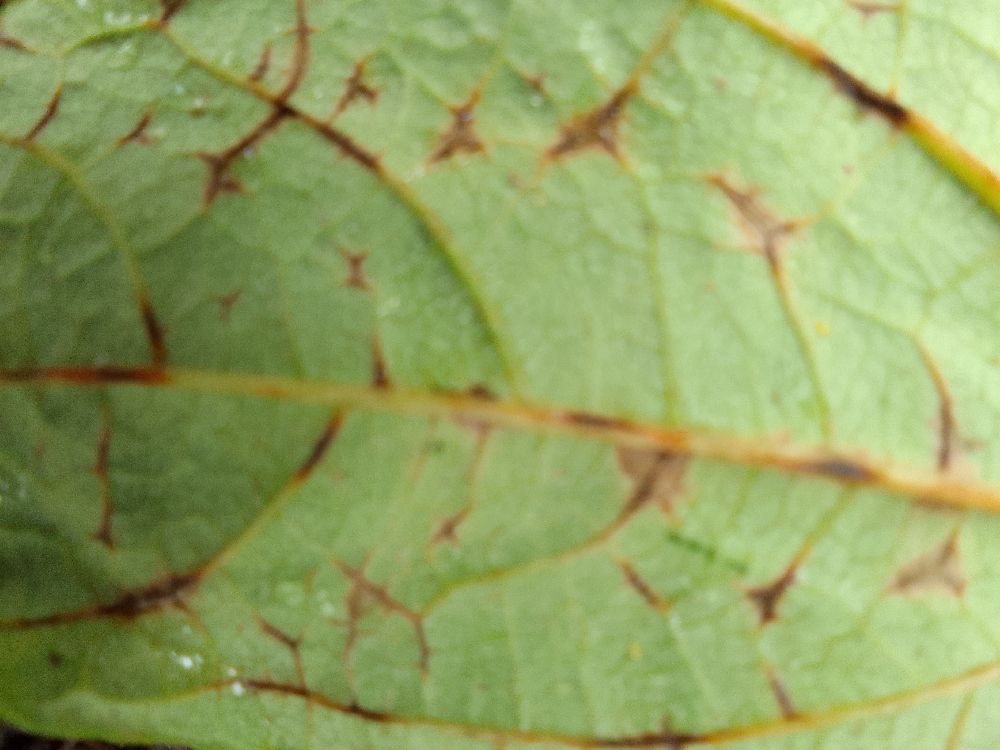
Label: anthracnose